United States Marine Corps Scout Sniper

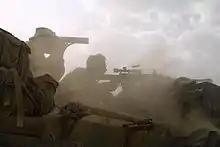
Scout Snipers from the 26th Marine Expeditionary Unit (Special Operations Capable) in Djibouti, circa 2003

United States Marine Corps Scout Sniper (MOS 0317, formerly 8541) was a secondary MOS (Military Occupational Specialty) designator of U.S. Marine Corps infantrymen and reconnaissance Marines that have graduated from a U.S. Marine Corps Scout Sniper School. Scout Snipers were required to earn the rank of Lance Corporal, be selected by their battalion to join the scout-sniper platoon, and complete an approved scout-sniper course in order to receive this designation. As of December 2023, Marine scout snipers (0317 MOS) have been reorganized as MOS 0322 Reconnaissance Sniper Marines, as part of a 26-Marine Scout Platoon.